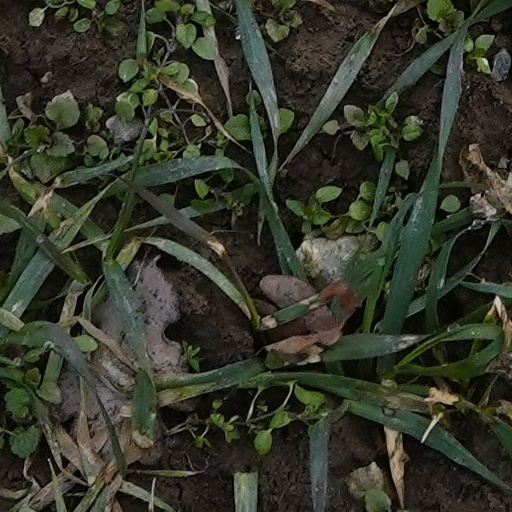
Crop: wheat